Zawiya (institution)

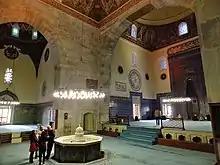
Interior of the Green Mosque, an early 15th-century Ottoman "zaviye" in Bursa

In the rest of the Islamic world, similar Sufi institutions usually went by other names such as a "khanqah", "takya" (or "takiyya" in Arabic, "tekke" in Turkish), or "dargah" (shrine), though these terms sometimes had more specific meanings. In the early Ottoman Empire, the cognate term "zaviye" usually designated a multi-purpose religious complex that catered to Sufis and served as a place of worship. Many important early Ottoman mosques such as the Green Mosque in Bursa, built in the early 15th century, are examples of this type.